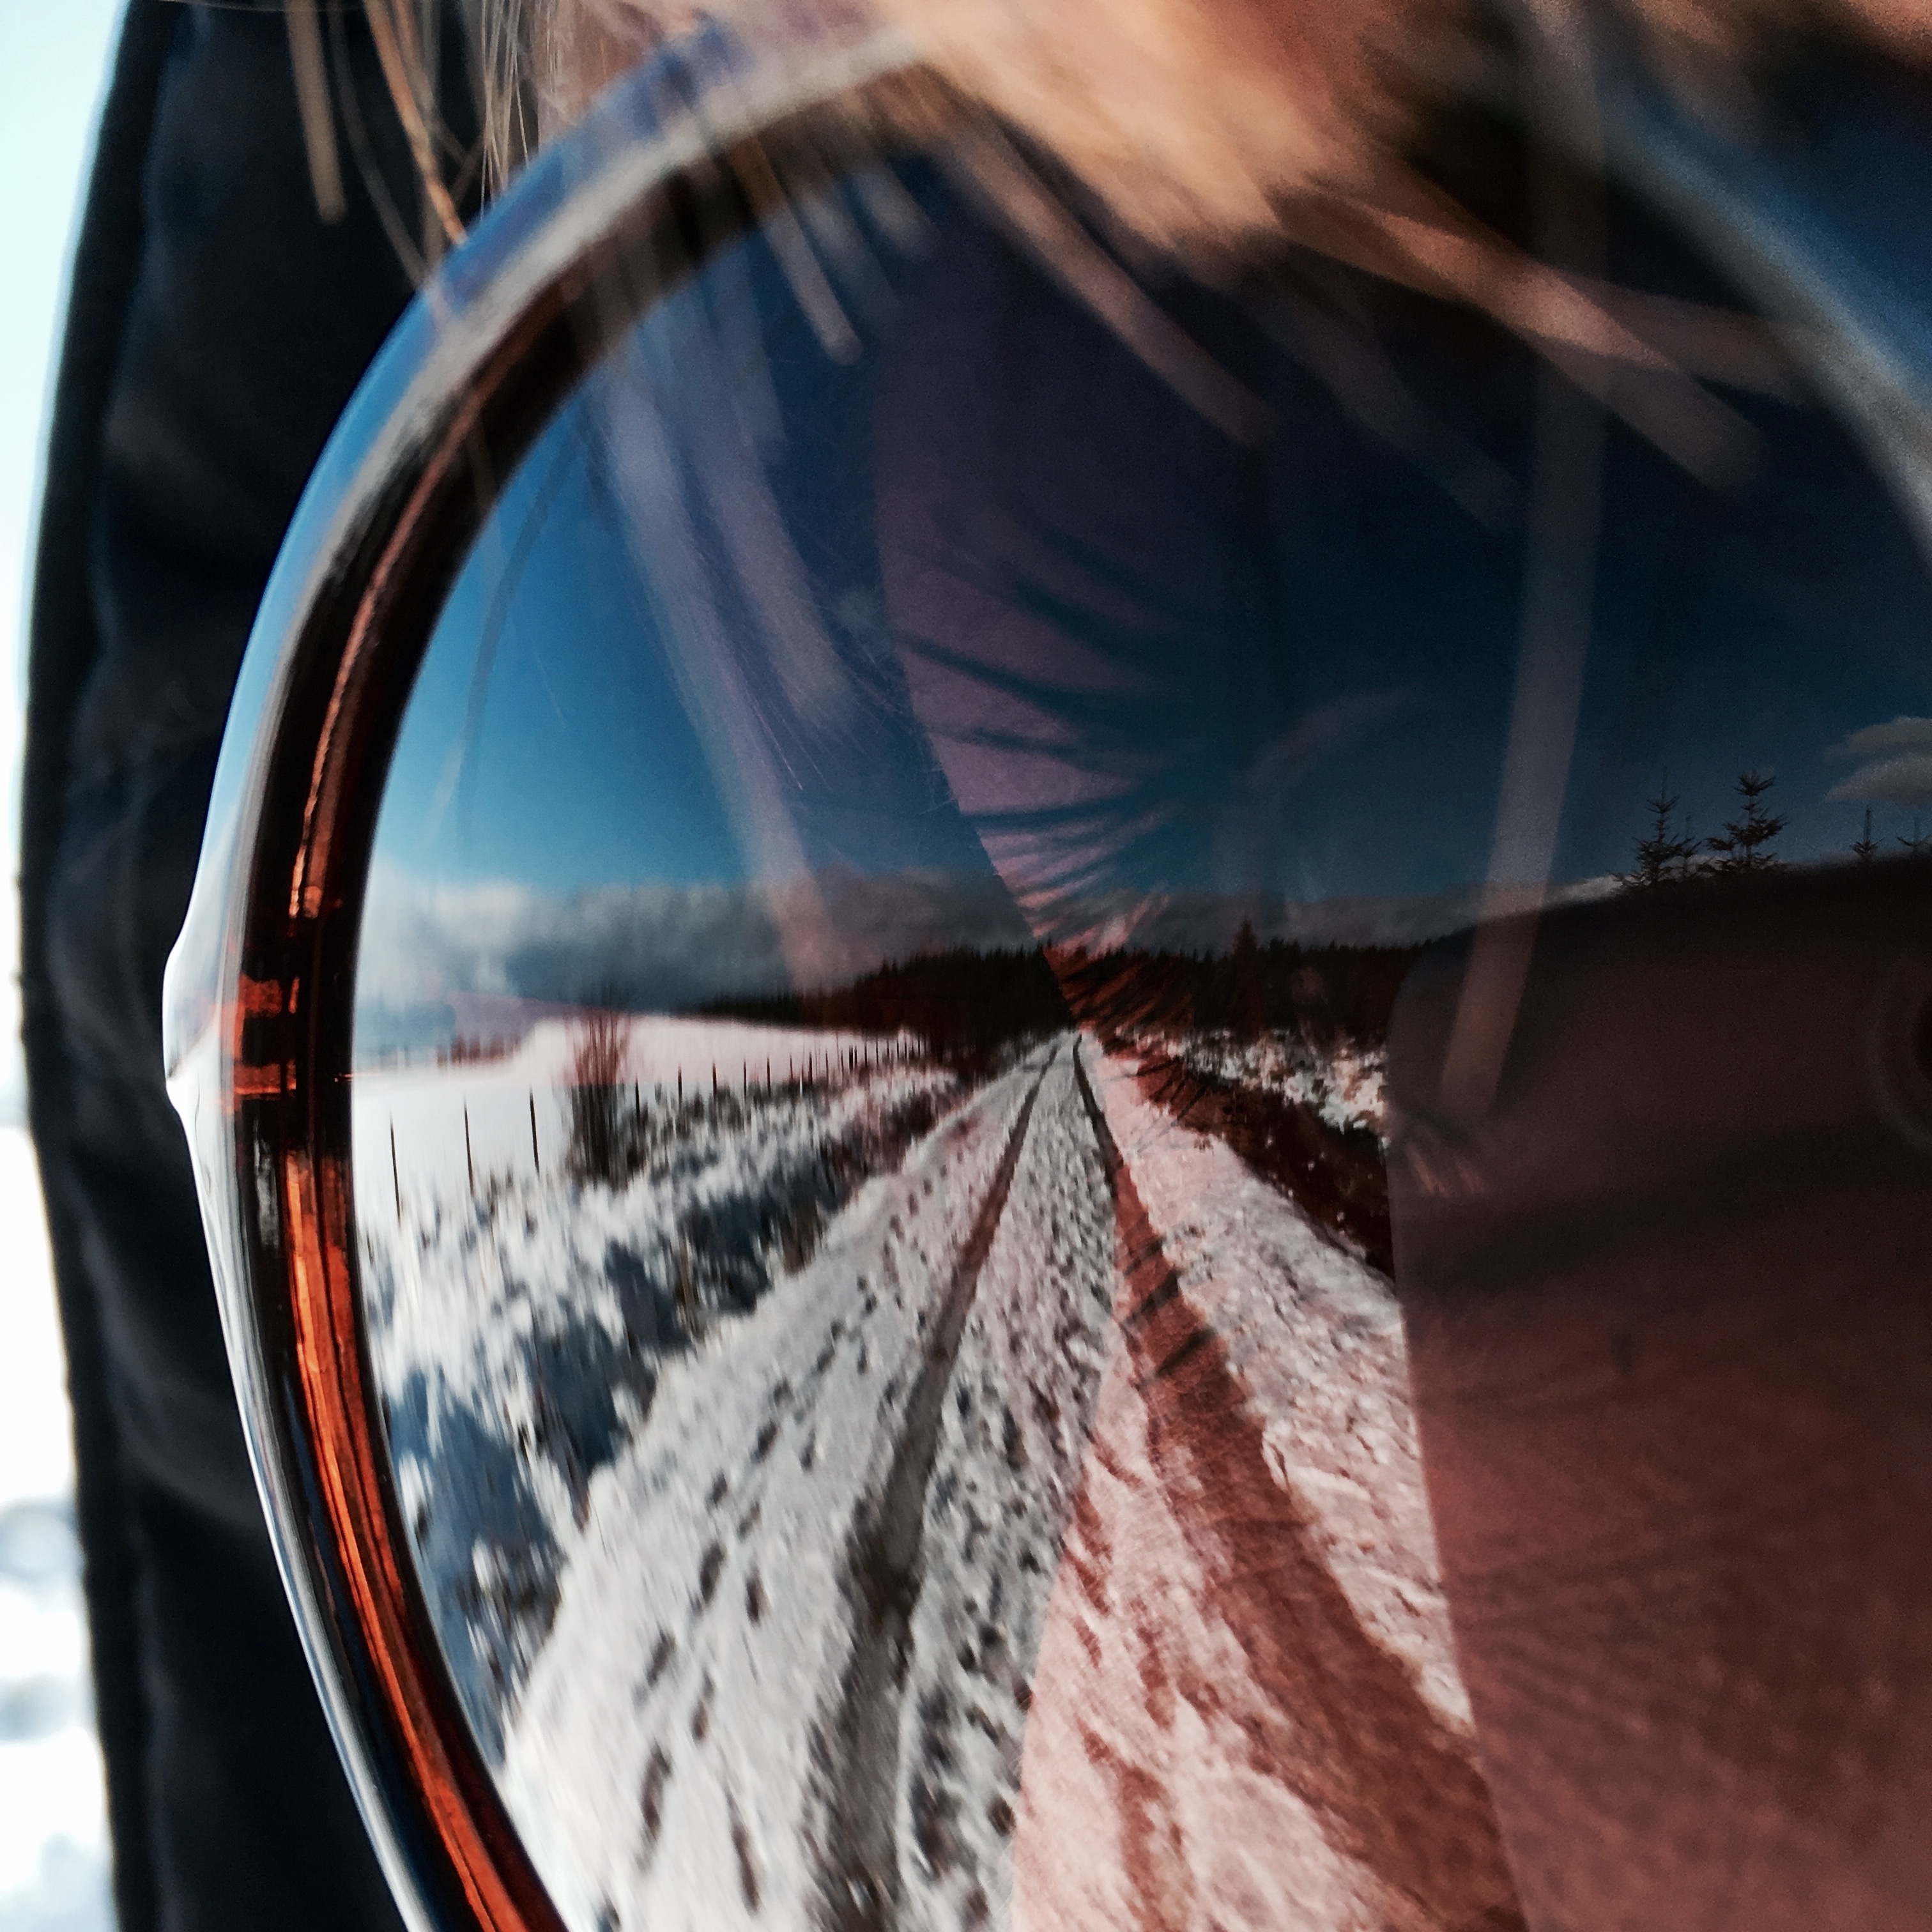
light, photography, glass, red, color, blue, black, close up, sunglasses, glasses, image, organ